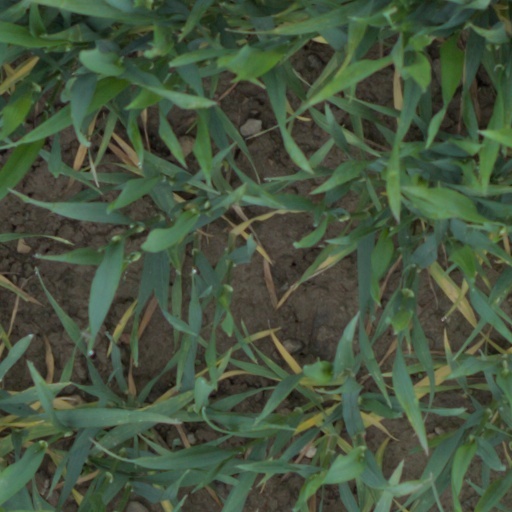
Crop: wheat